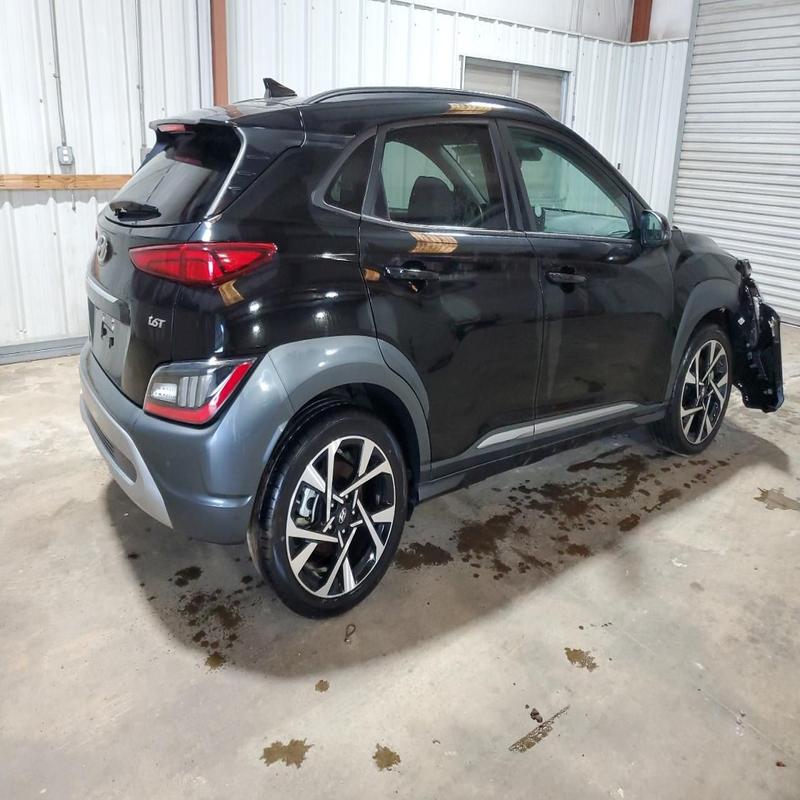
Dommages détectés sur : pare-choc avant, aile avant droite, porte avant droite, aile arrière droite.
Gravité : majeur